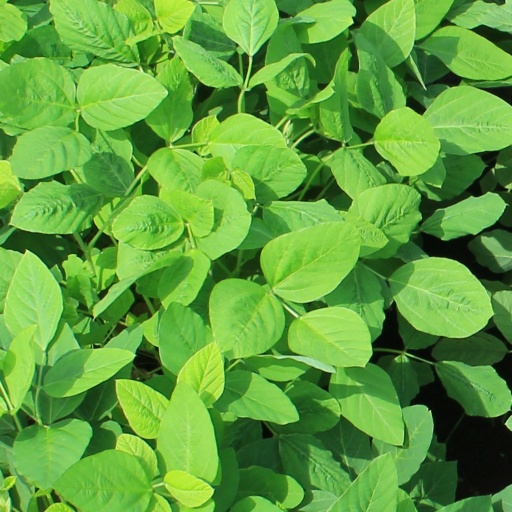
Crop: soybean